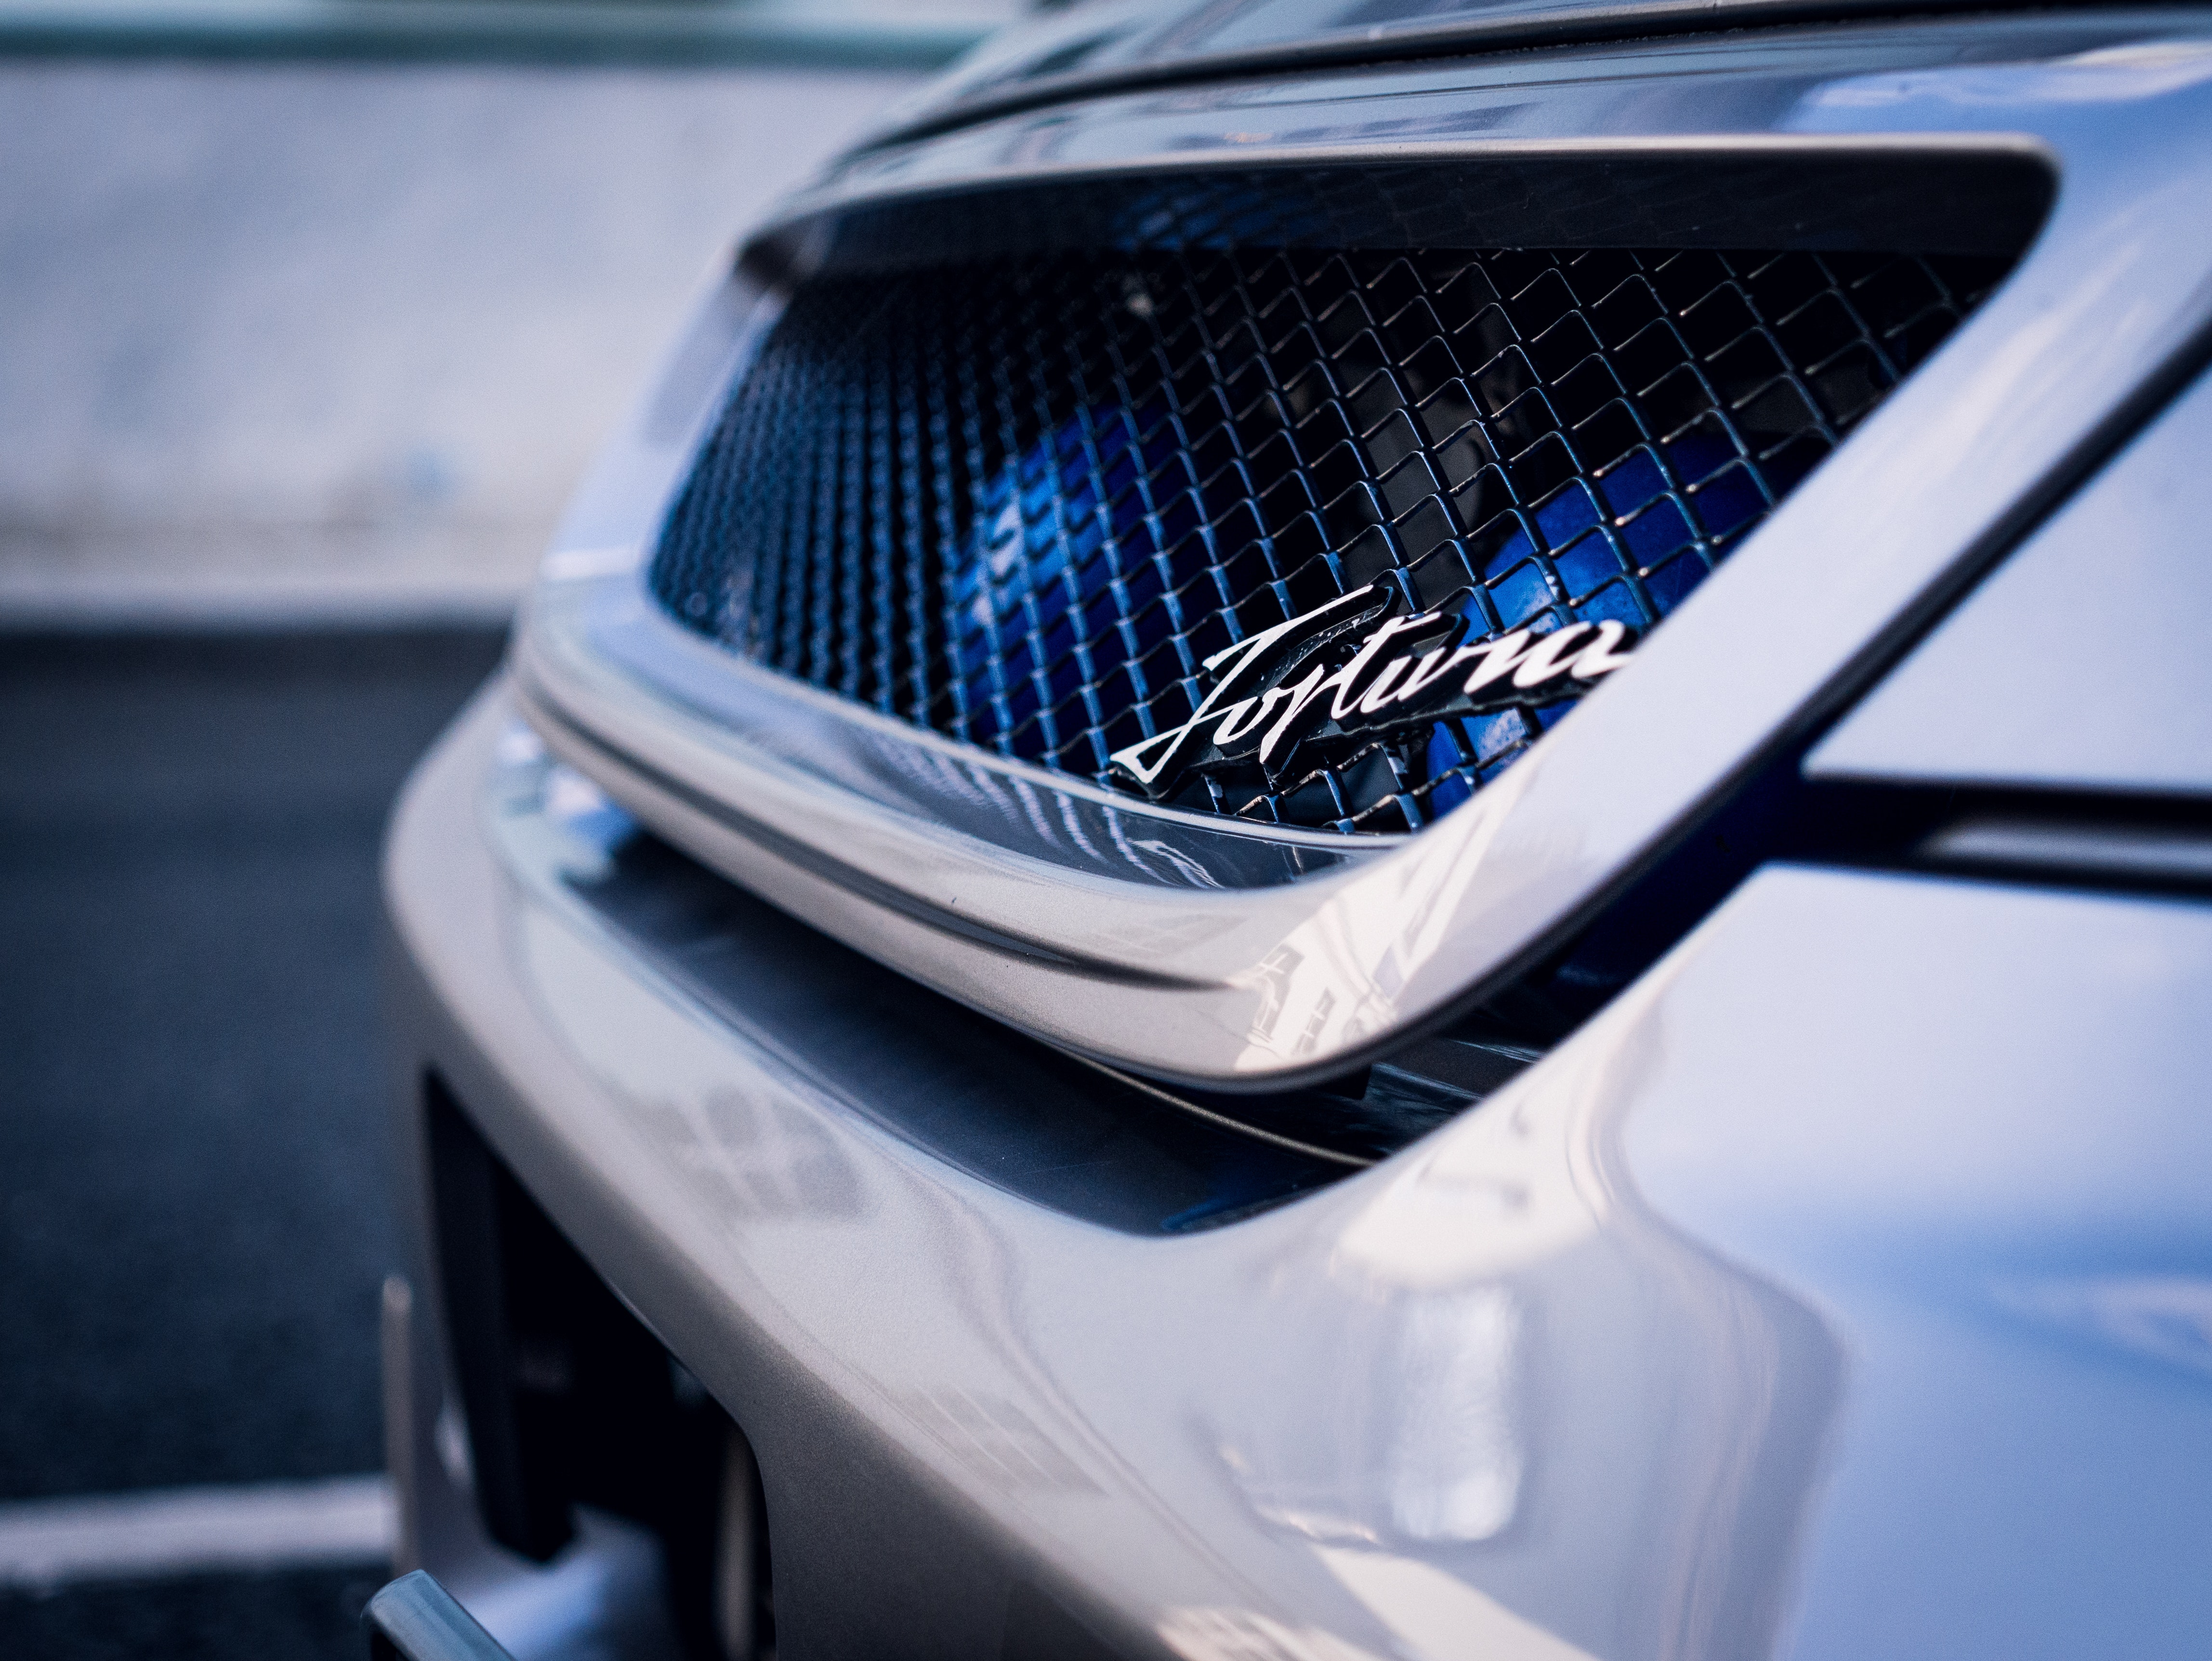
vehicle, automotive design, car, automotive exterior, automotive lighting, grille, personal luxury car, hood, bumper, auto part, headlamp, Automotive fog light, carbon, electric blue, subaru